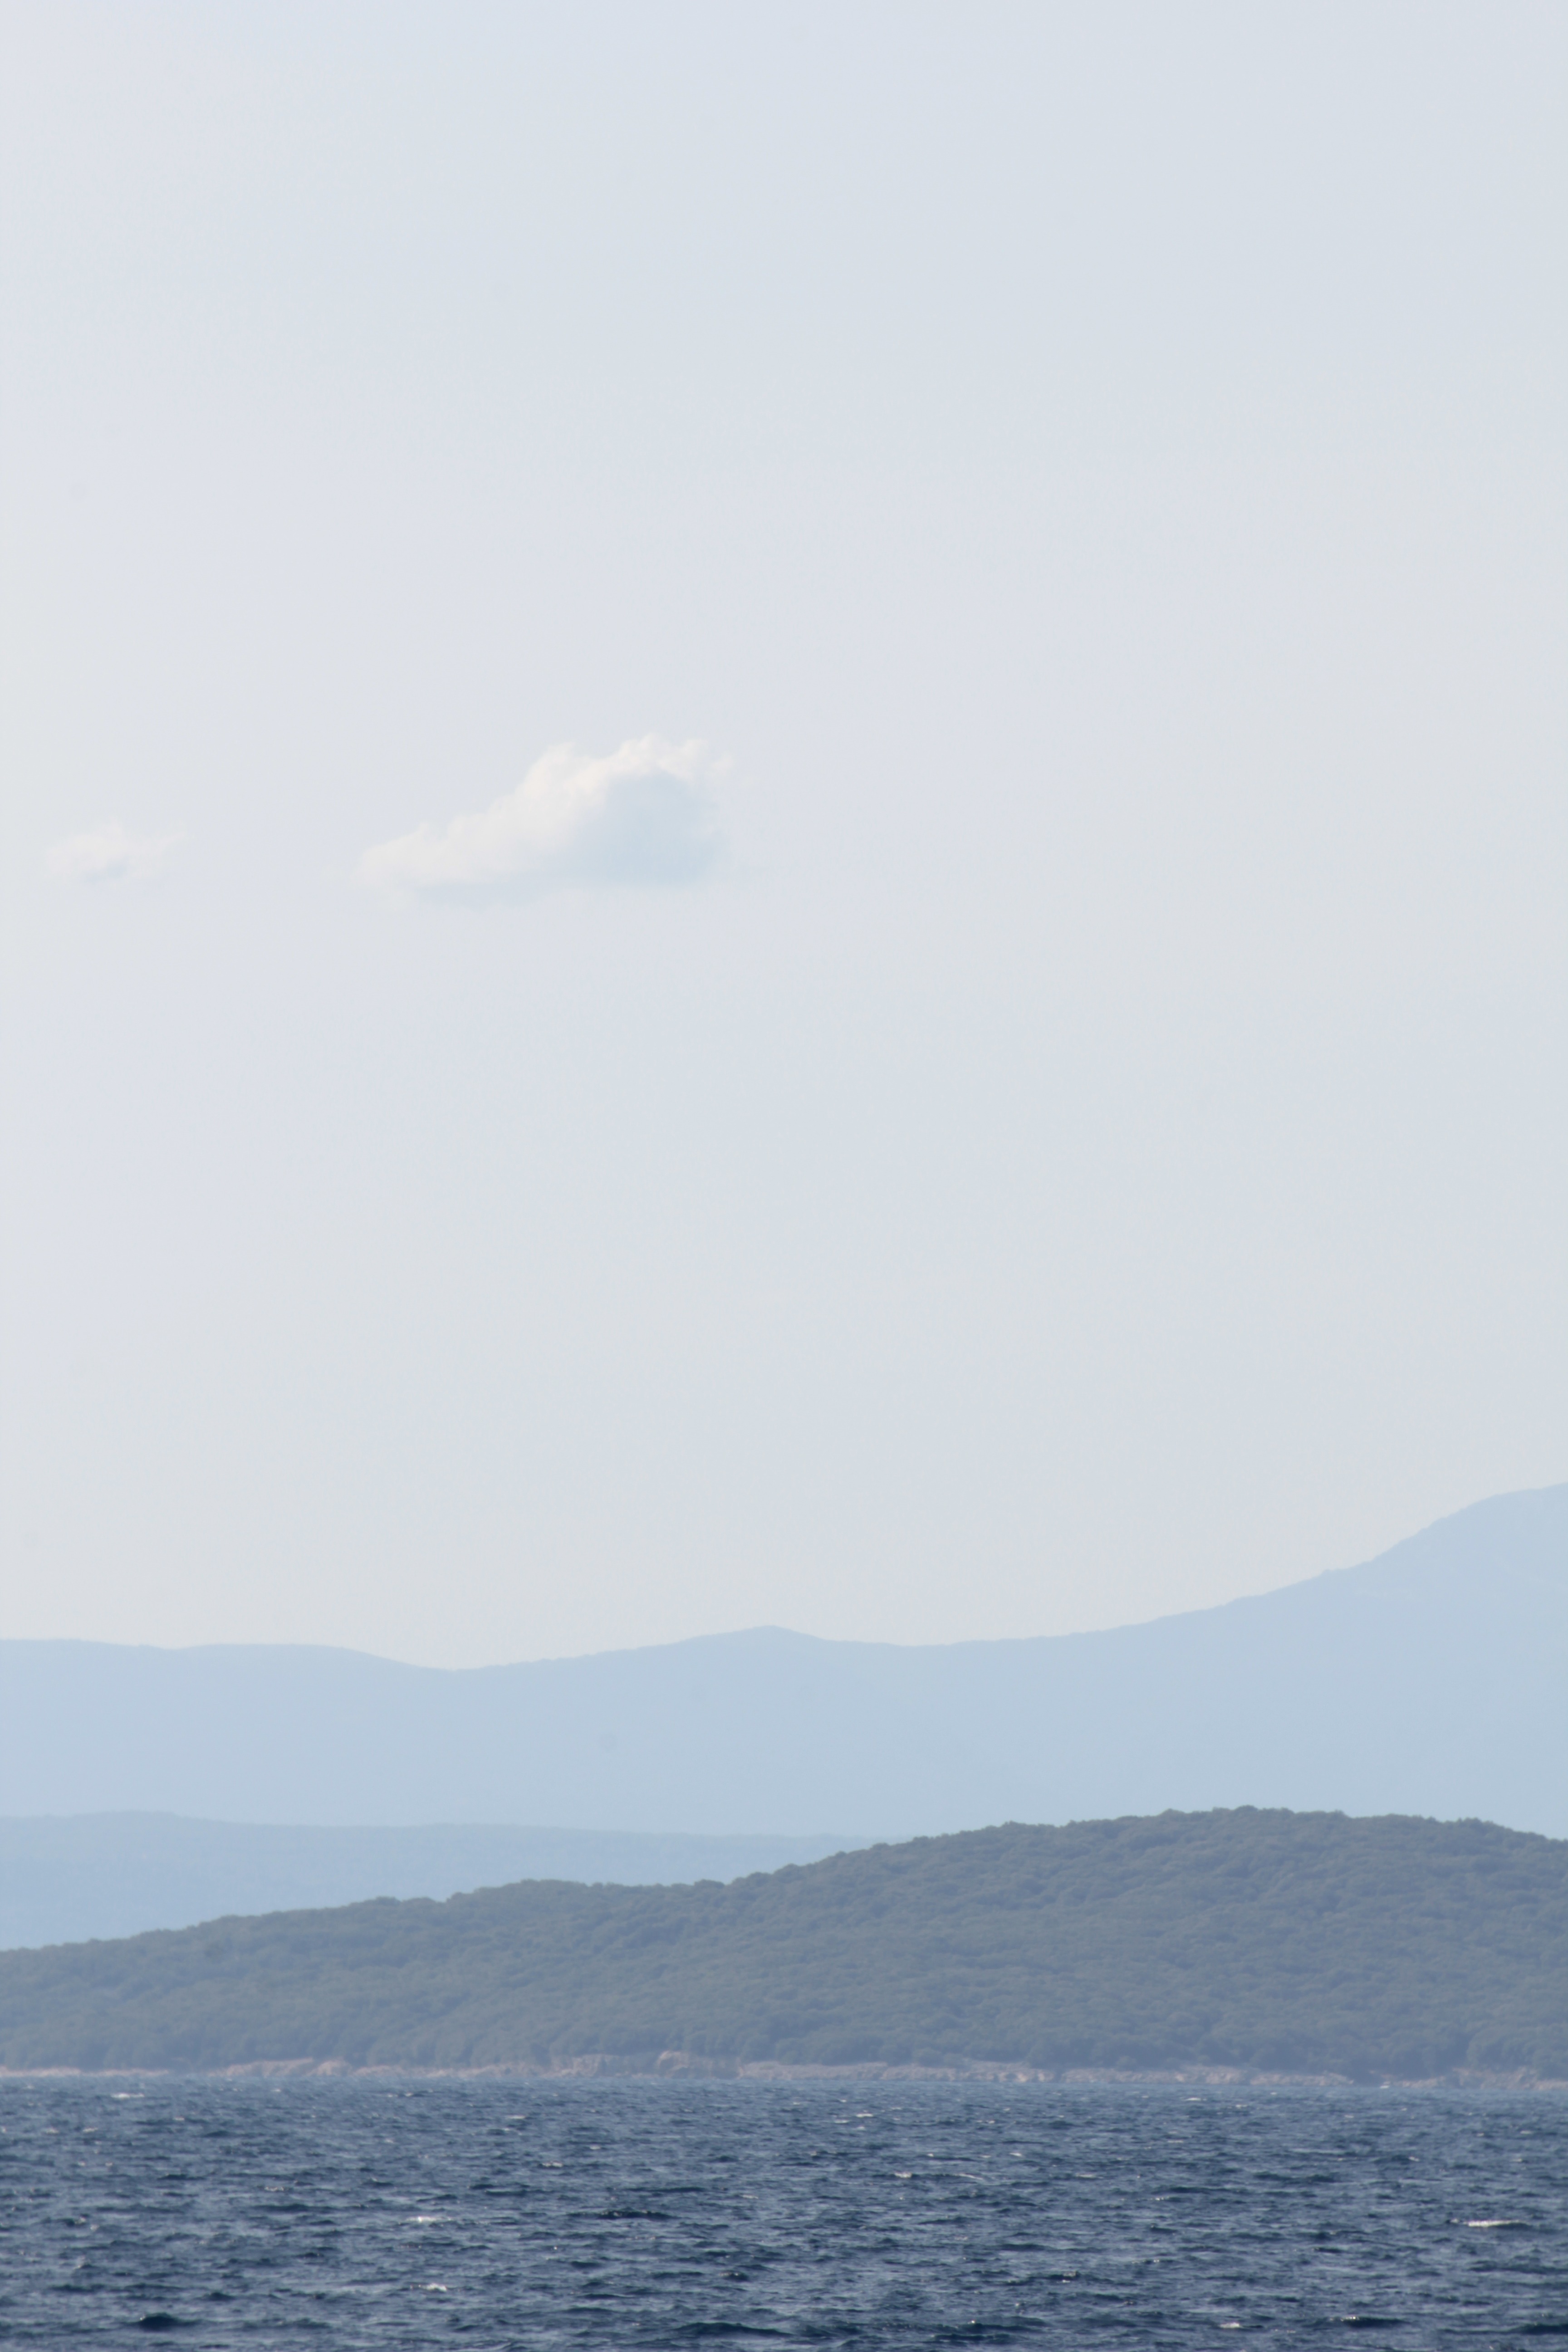
sea, coast, water, ocean, horizon, cloud, vehicle, bay, blue, atmospheric phenomenon